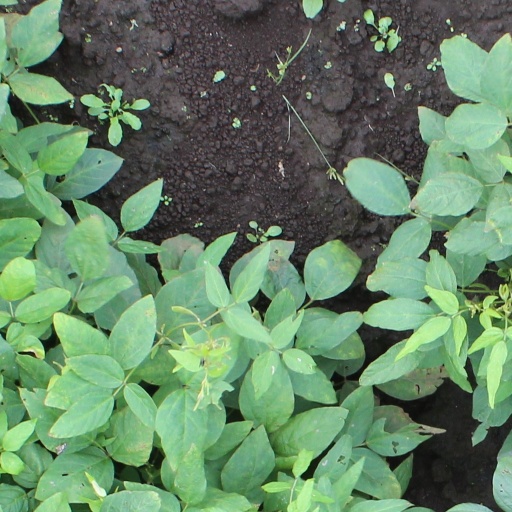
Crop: soybean